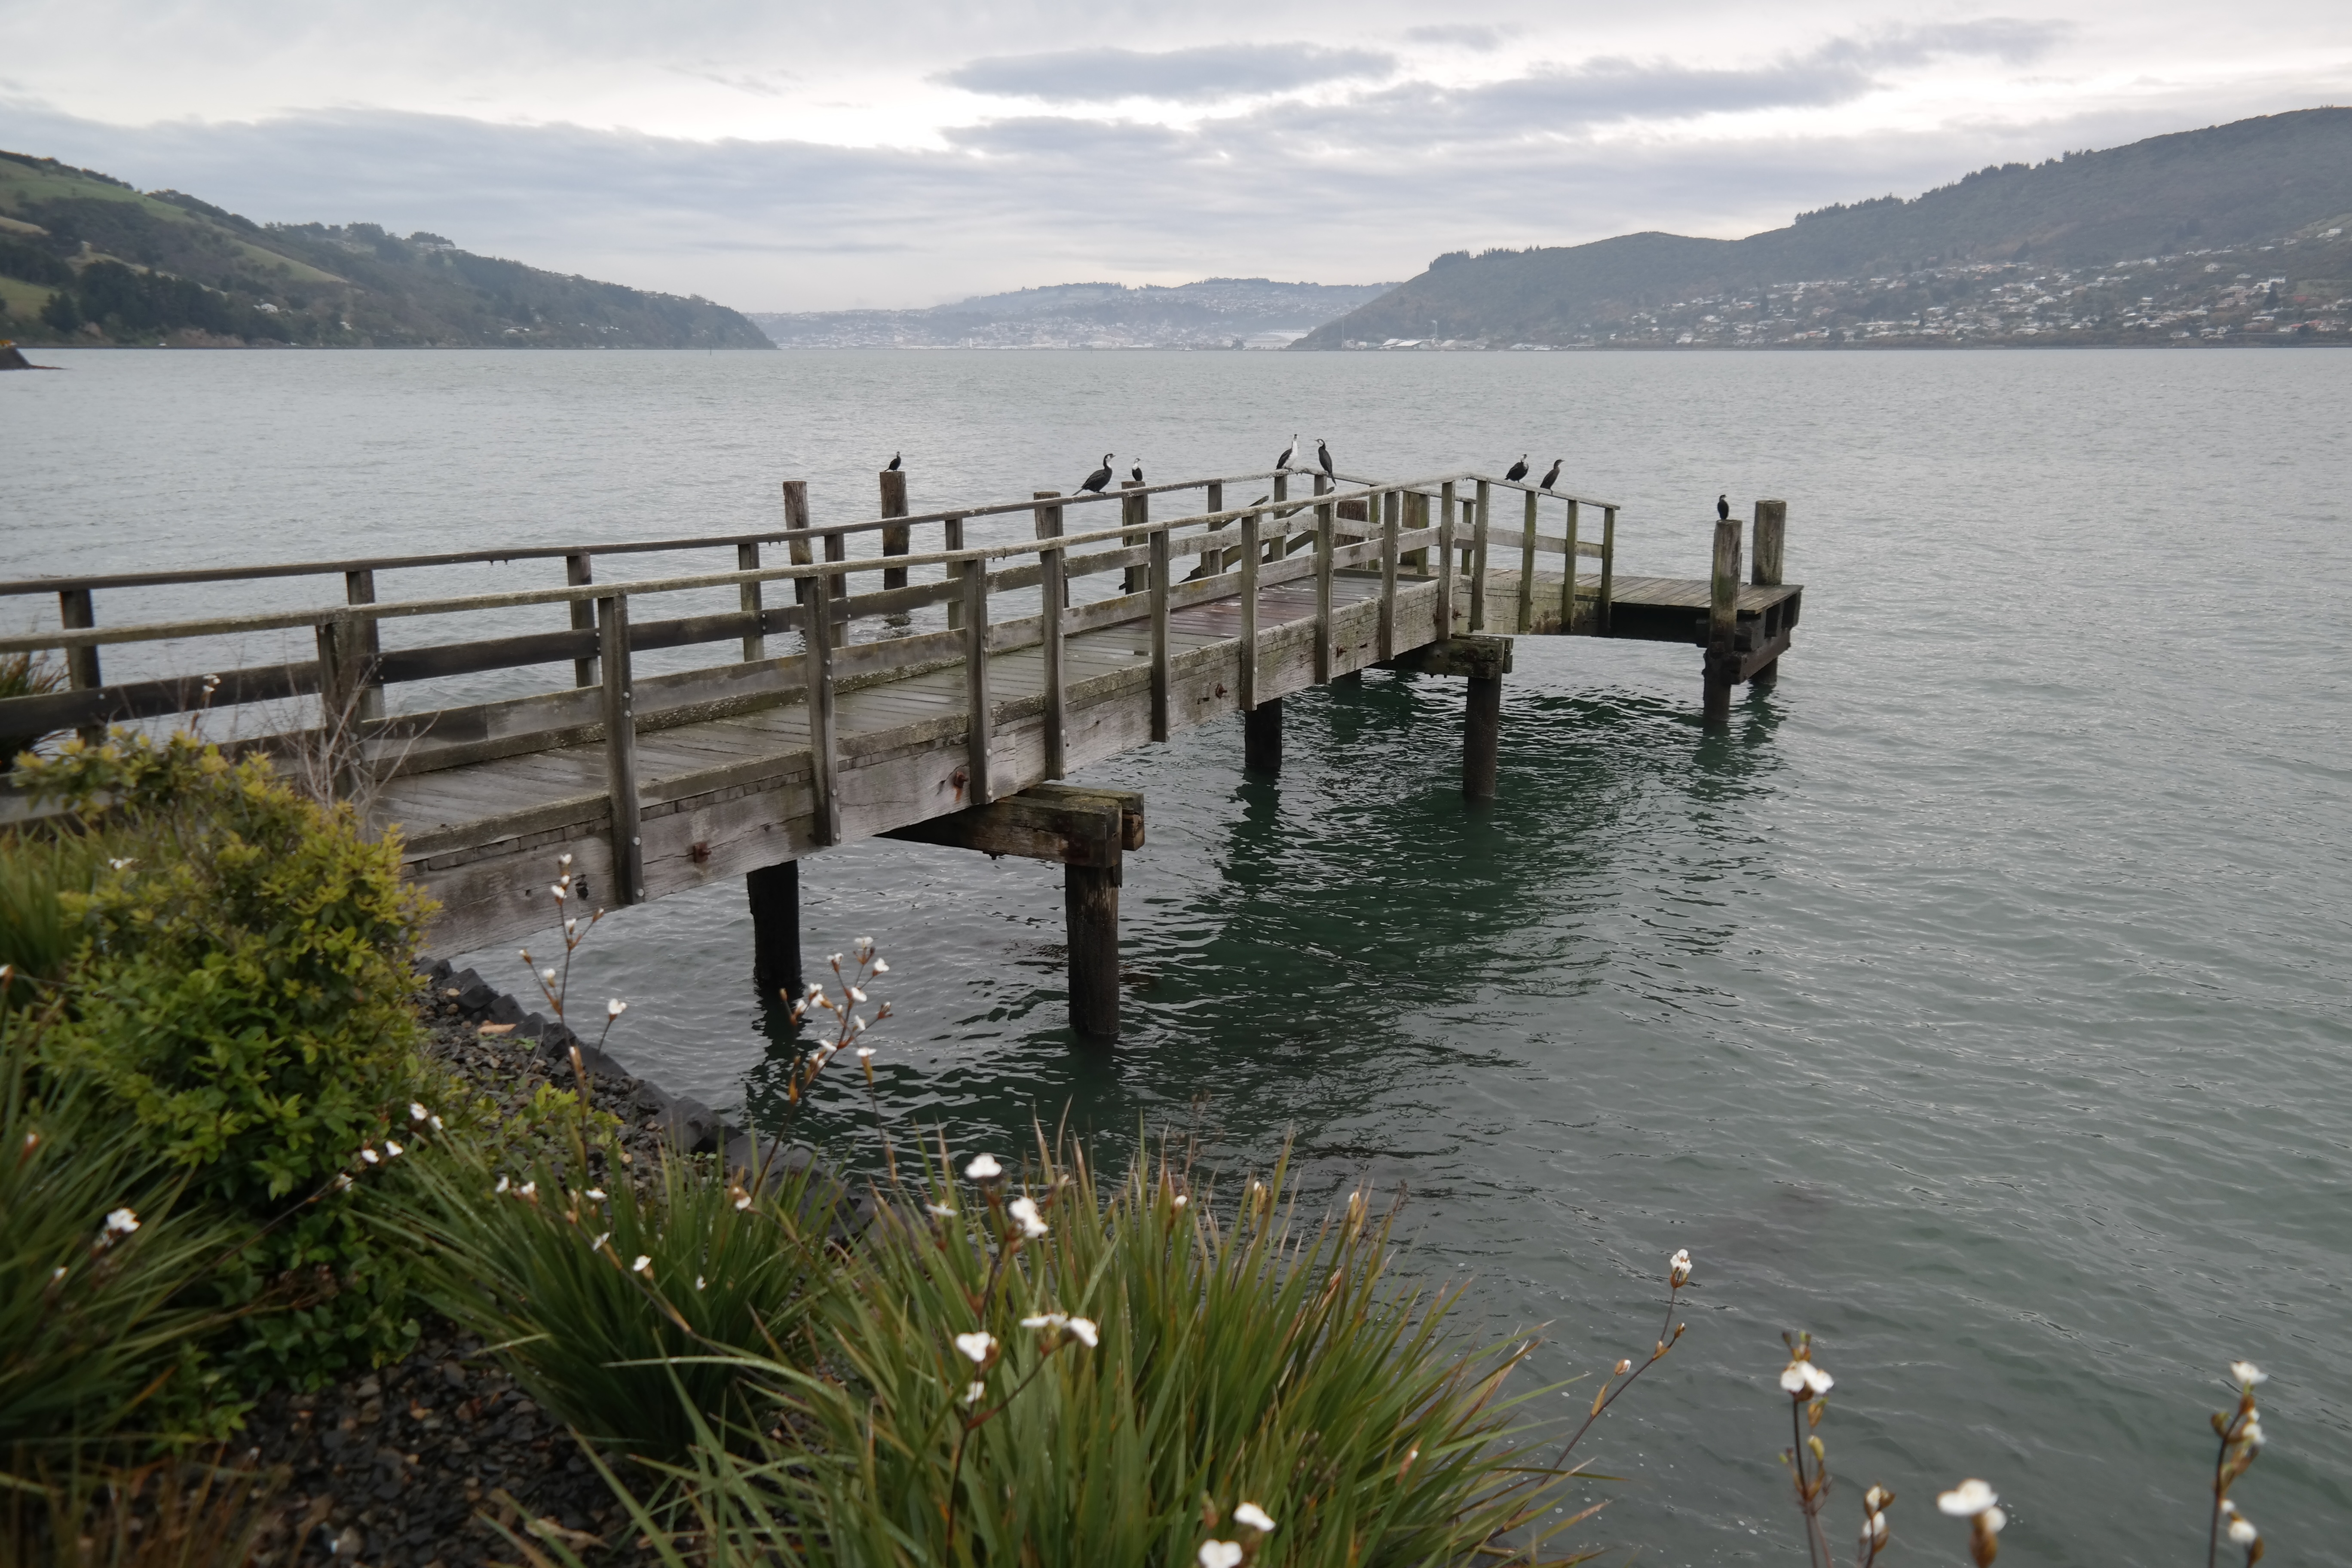
sea, coast, water, winter, dock, shore, lake, pier, river, peaceful, bay, harbor, reservoir, body of water, hills, suburbs, wetland, channel, dunedin, otago, loch, cormorants, old wooden, backgound, green spiky plants white flowers